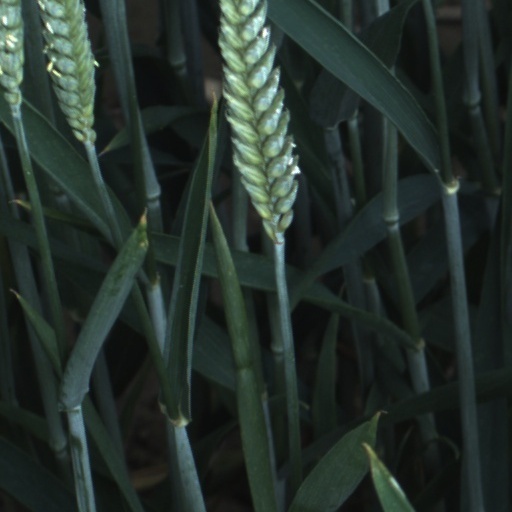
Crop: wheat